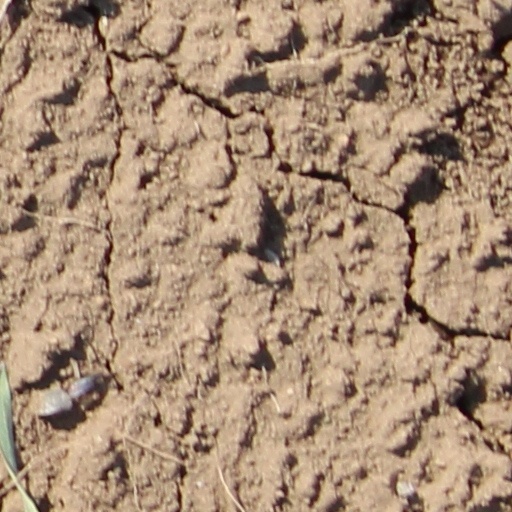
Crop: wheat